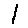
Label: 1